Question: Please indicate a possible affordance area of the bicycle that can be used for sitting on
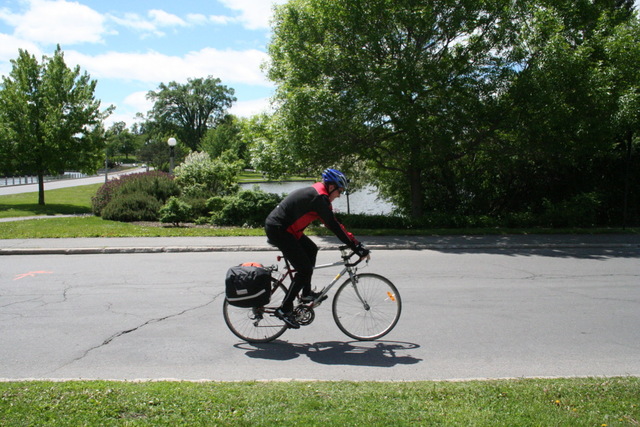
Answer: [258.541, 230.484, 294.032, 246.931]